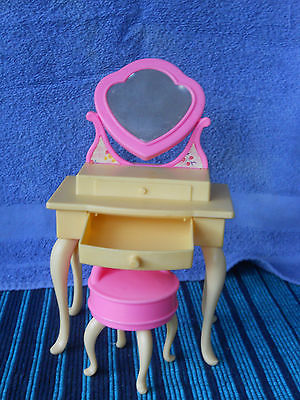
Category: table